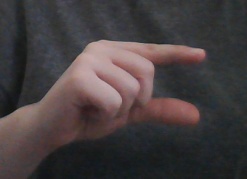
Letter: dal